Club Atlético Nueva Chicago

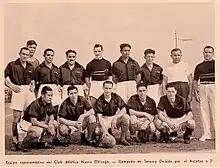
The team that won its second title, the Primera C championship in 1940

The stadium was inaugurated on 27 October 1940 vs. Sportivo Buenos Aires, which was defeated by 2–0. The team celebrated not only the victory but its second local title, the Primera C championship. Nueva Chicago has been playing at that stadium since then.